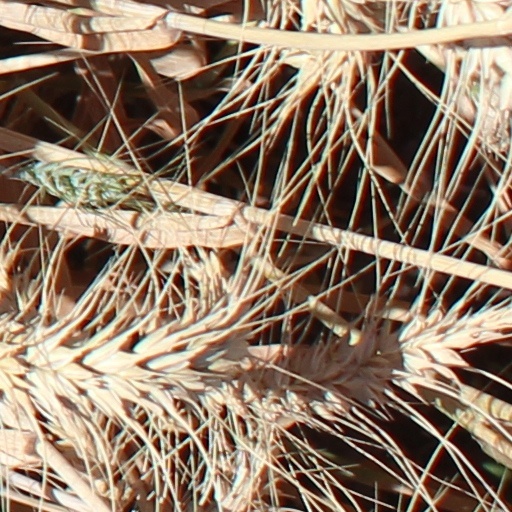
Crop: wheat